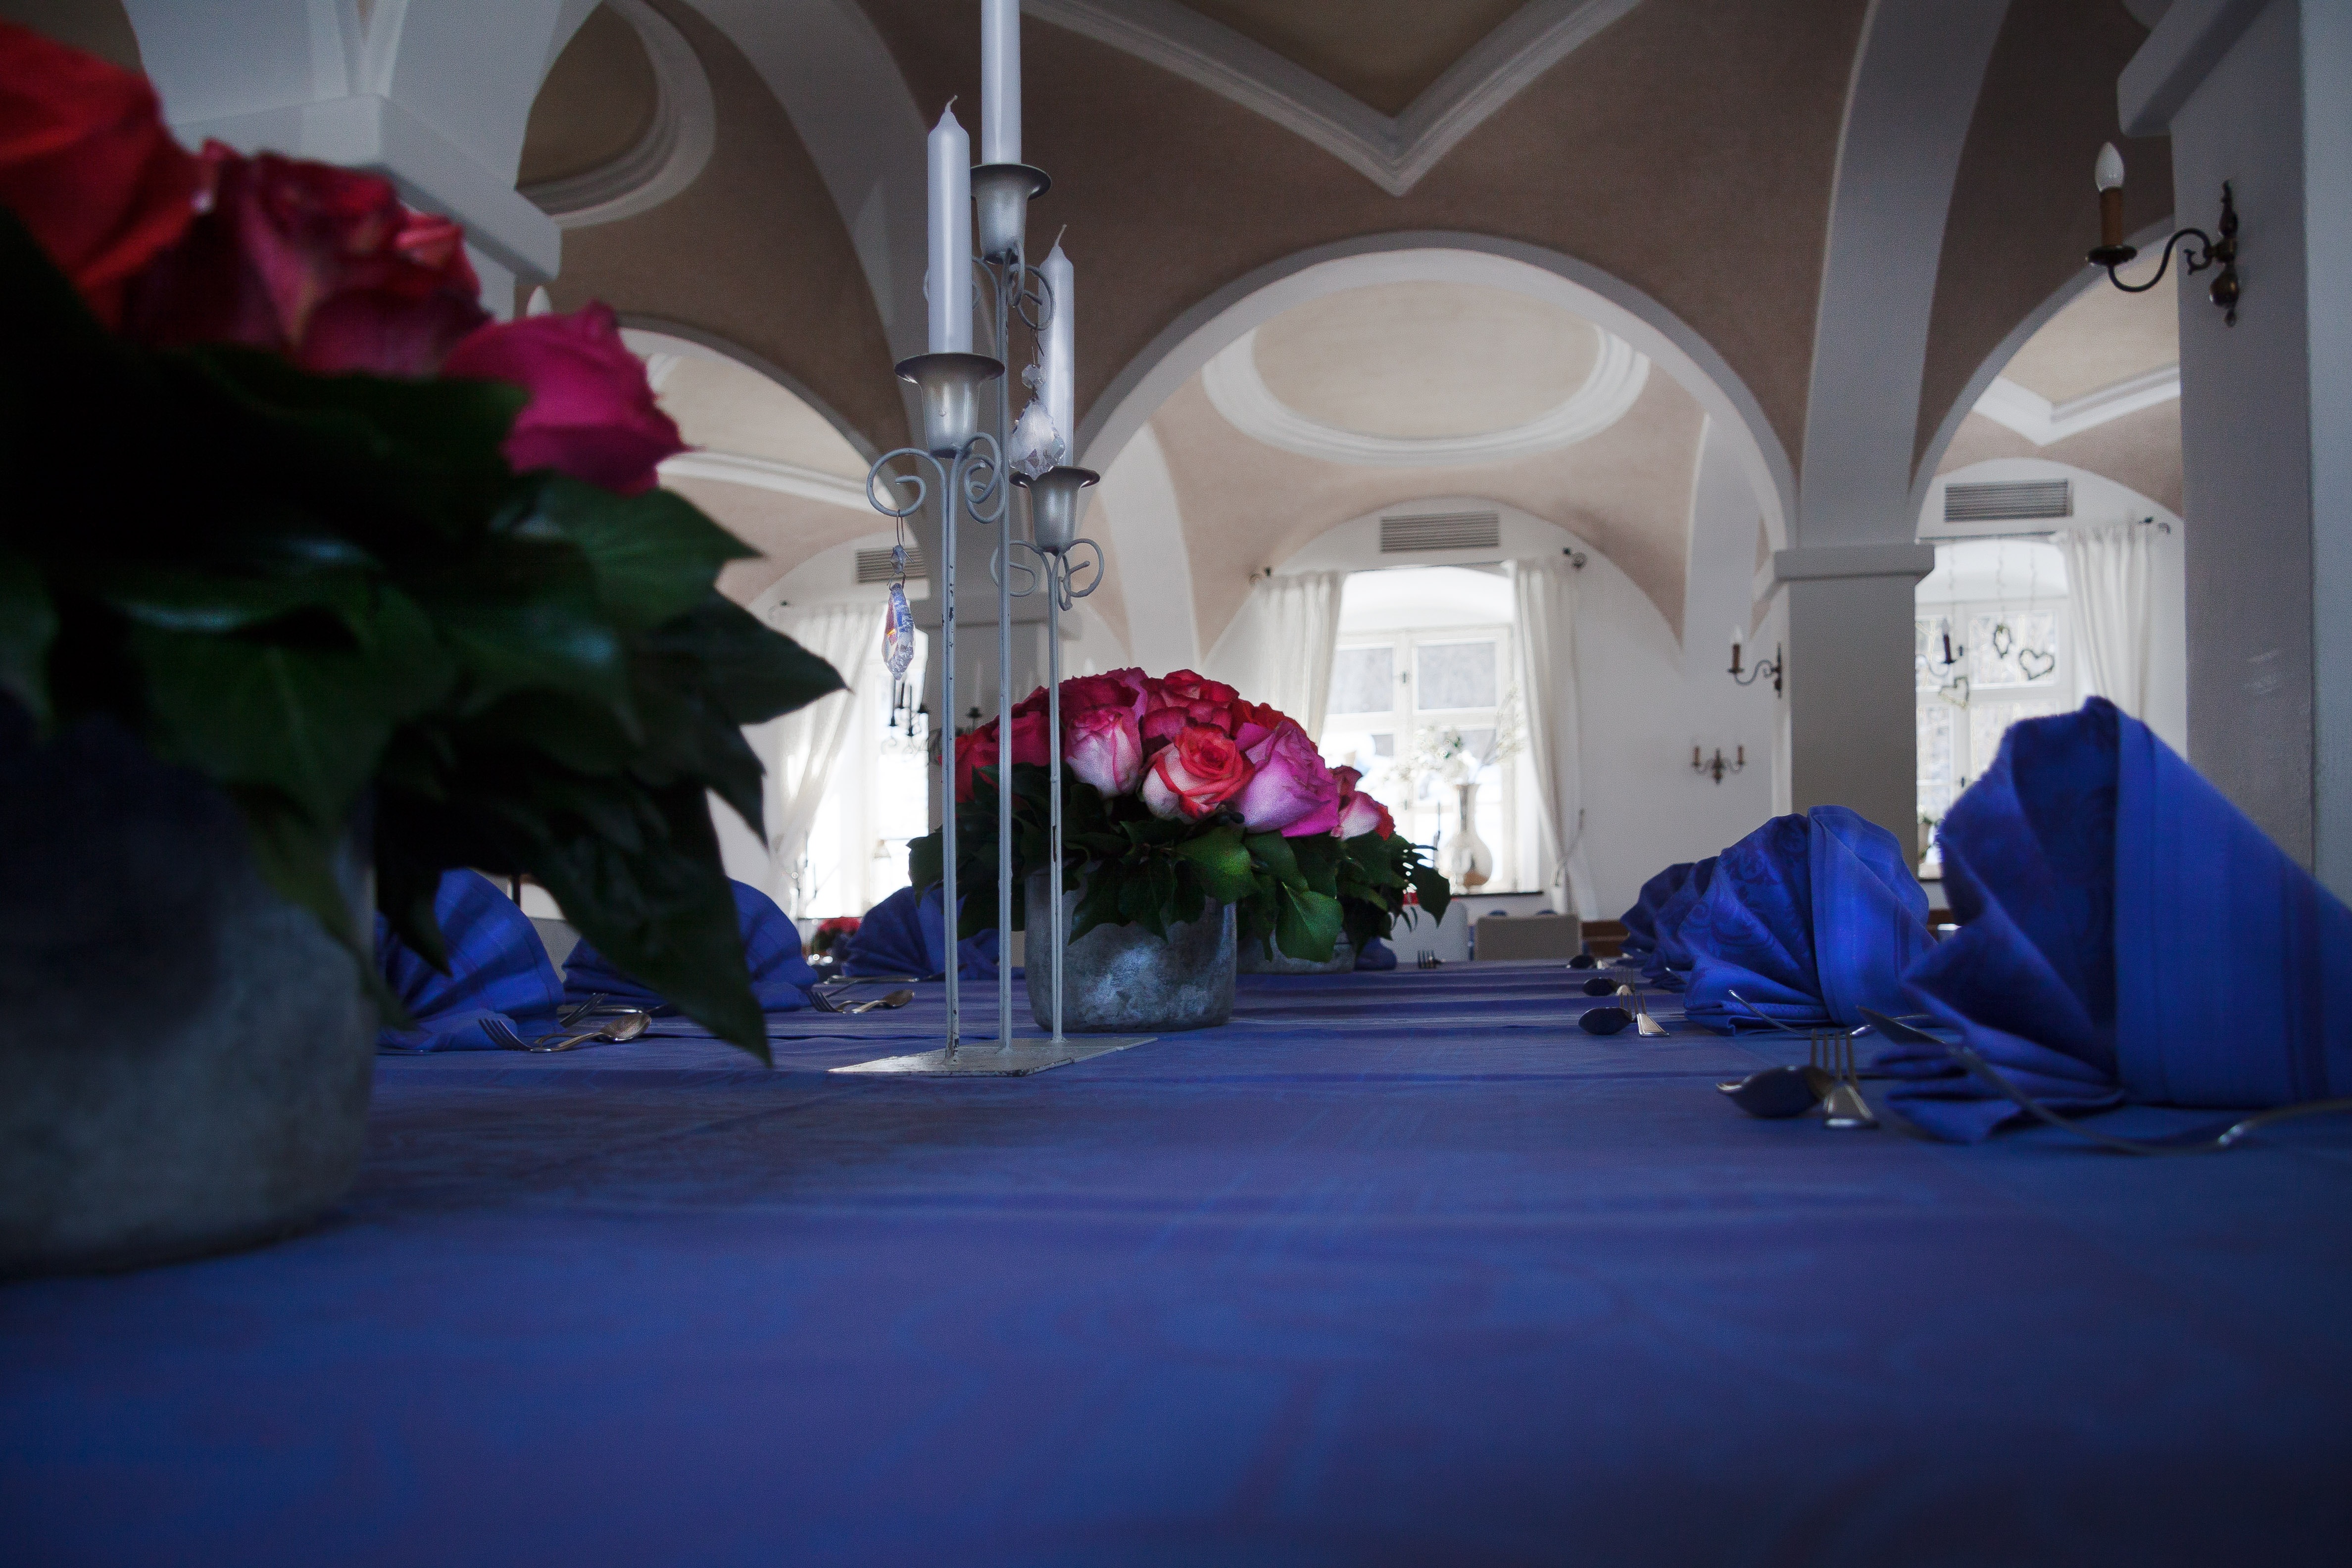
table, cutlery, board, antique, flower, window, restaurant, old, celebration, color, curtain, covered, blue, eat, candlestick, tablecloth, interior design, roses, vault, gastronomy, inn, stucco, screenshot, napkins, gedeckter table, take out, floral decorations, eating out